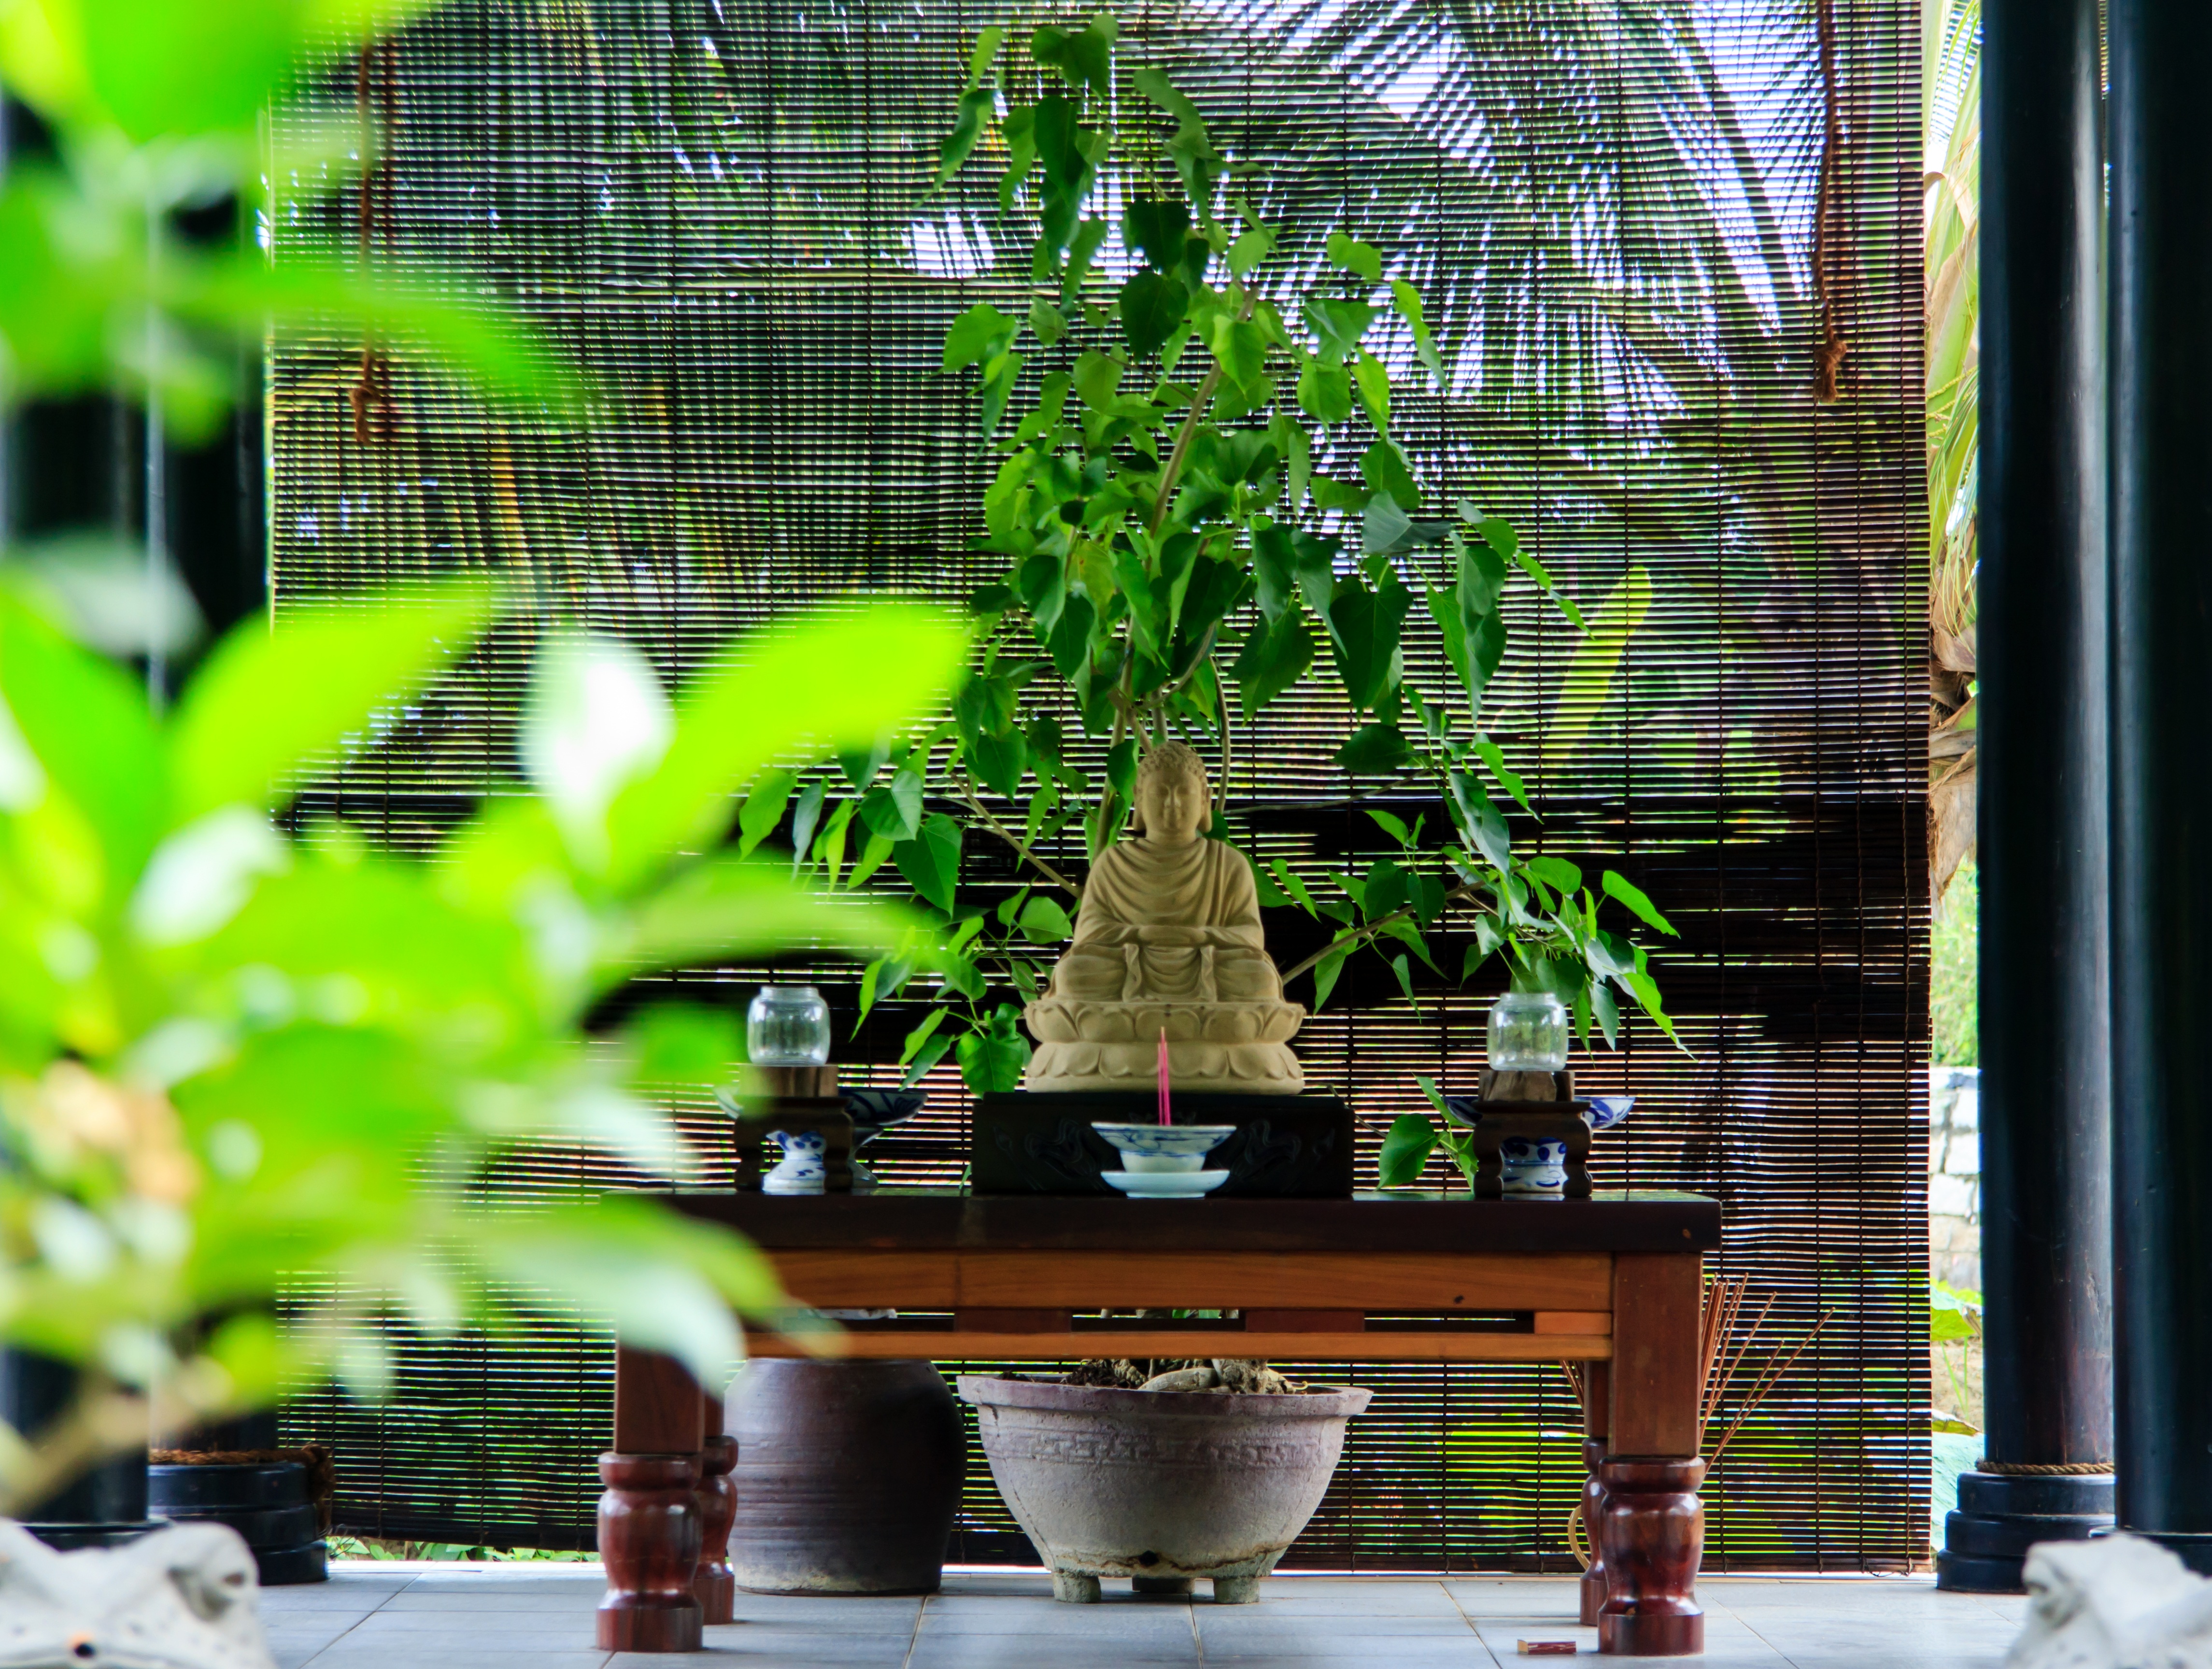
plant, flower, home, male, garden, eat, page, houseplant, write, meditation, lotus, floristry, bonsai, the caf